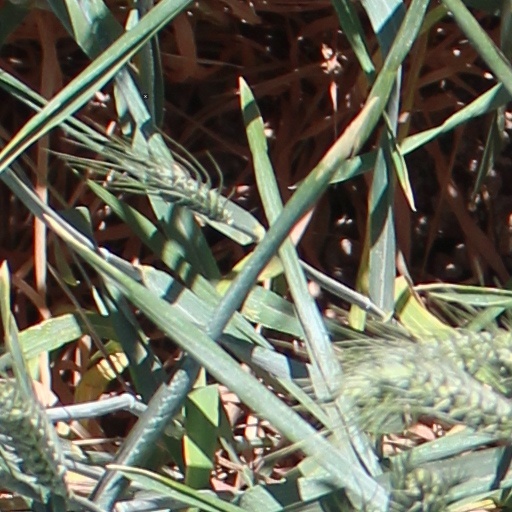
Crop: wheat